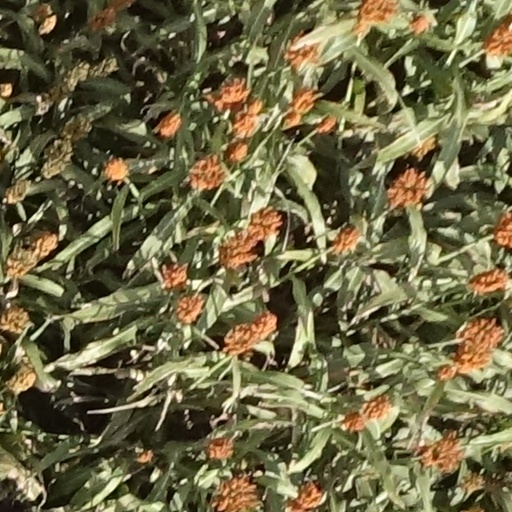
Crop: sorghum